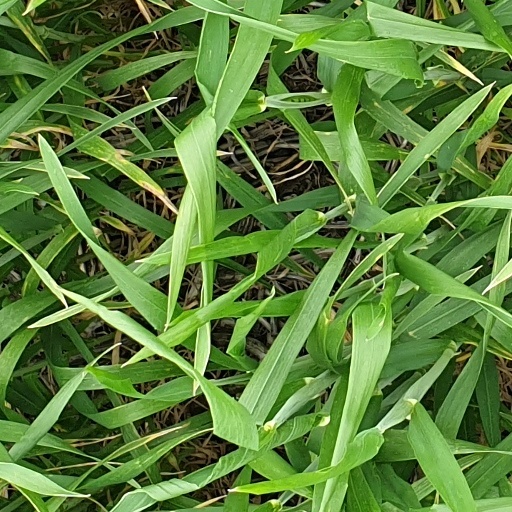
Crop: wheat